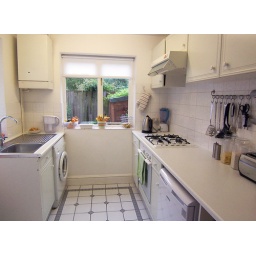
3 bedroom house to rent in Chiswick, west London